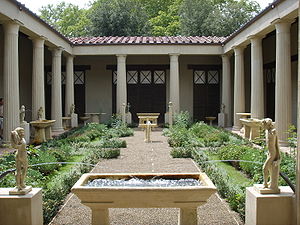
Peristyl
Rekonstruktion af et romersk peristylum (peristyl) og peristylium (gårdrum) i Pompeii
Peristyl